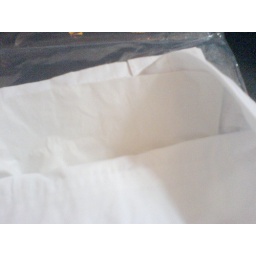
The New Rapha Fixed White Shirt for sales showing tissue paper in still packed shirt Bag/Box Fresh!